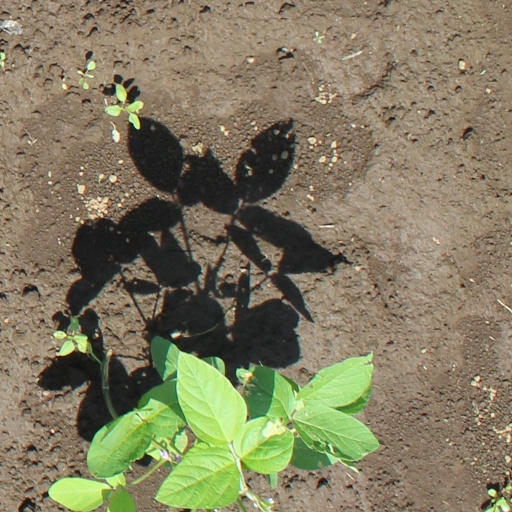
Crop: soybean